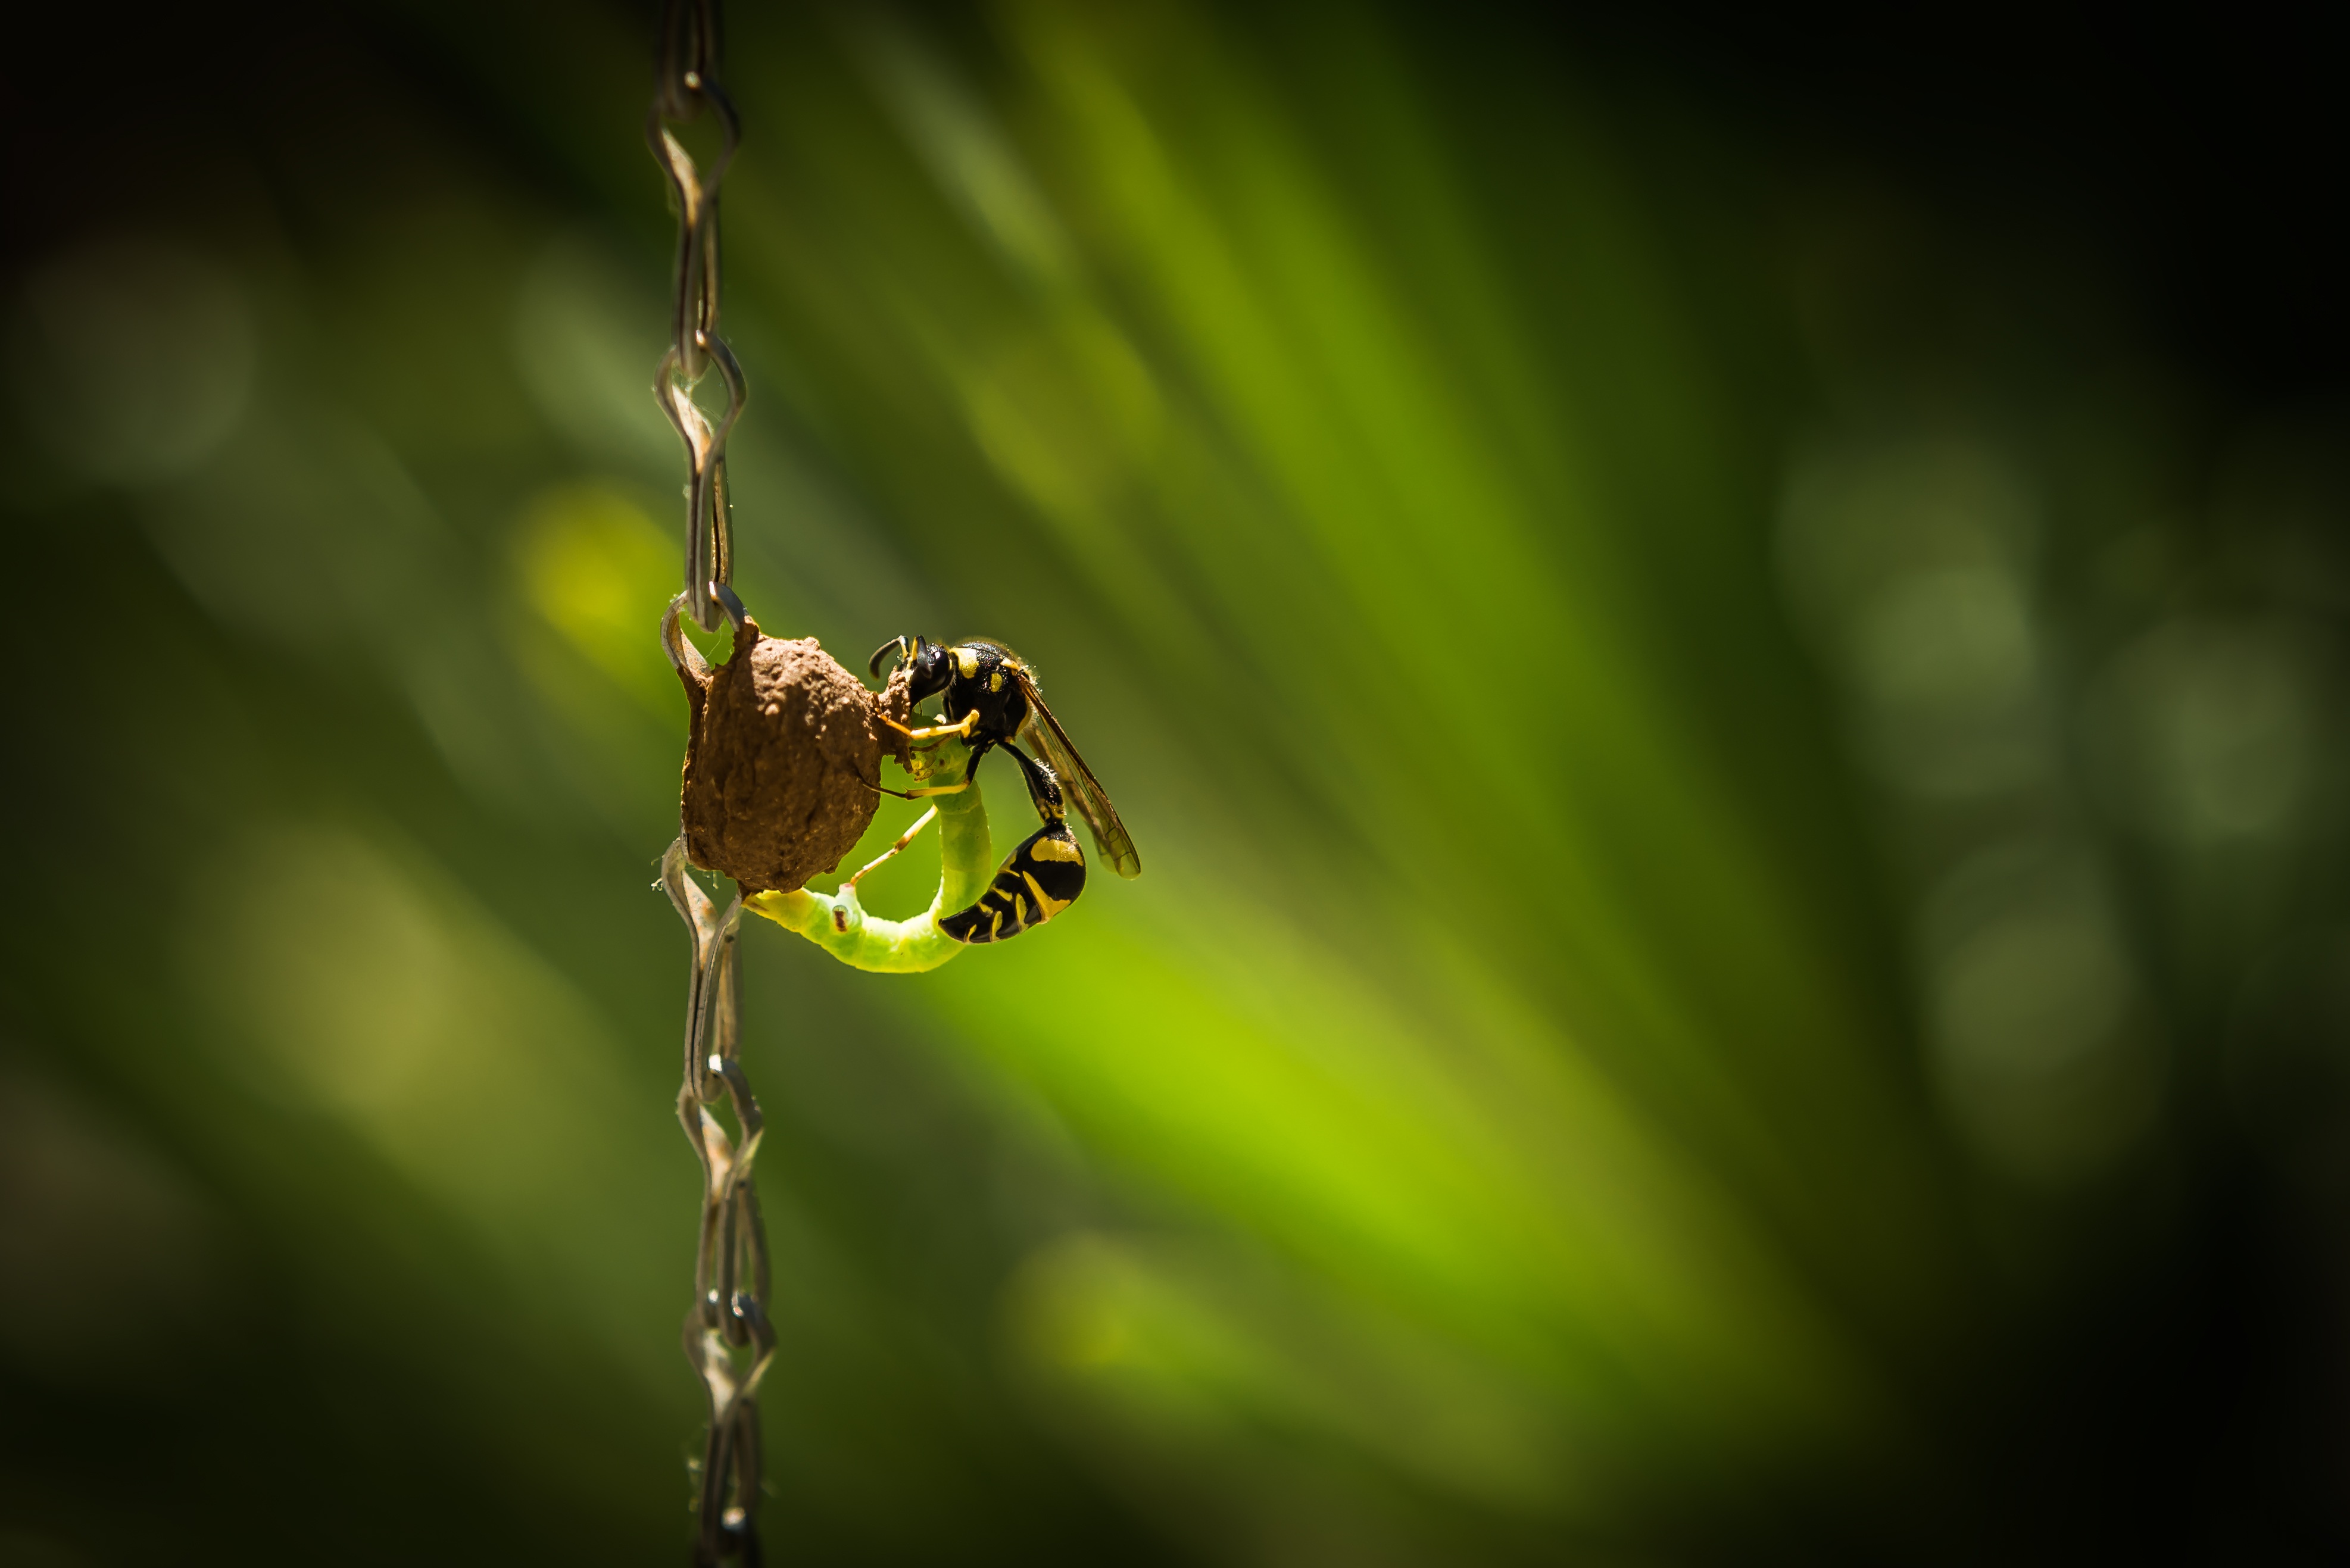
nature, photography, leaf, flower, green, insect, fauna, invertebrate, caterpillar, close up, wasp, macro photography, potter wasp, plant stem, eum ne